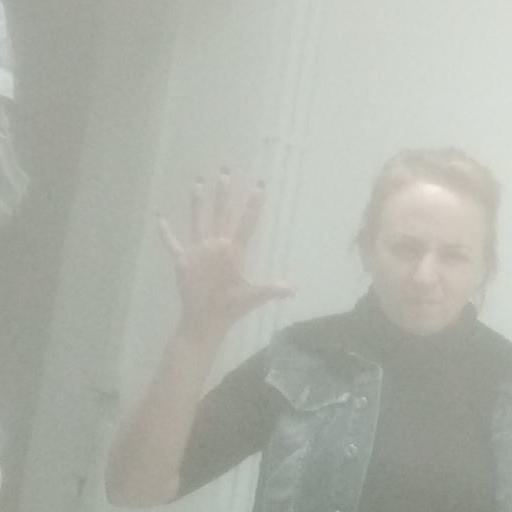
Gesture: palm